Our Future Health

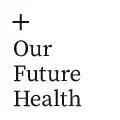

Our Future Health is a British health research project which aims to recruit 5 million people "to develop new ways to prevent, detect and treat diseases". It is a registered charity in England and Wales and in Scotland, and a private limited company. The charity and company were originally known as Early Disease Detection Research Project UK (EDRP UK) and the project as Accelerating Detection of Disease (ADD).